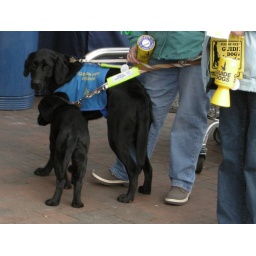
Guide dog puppy and a guide dog in training outside Tesco